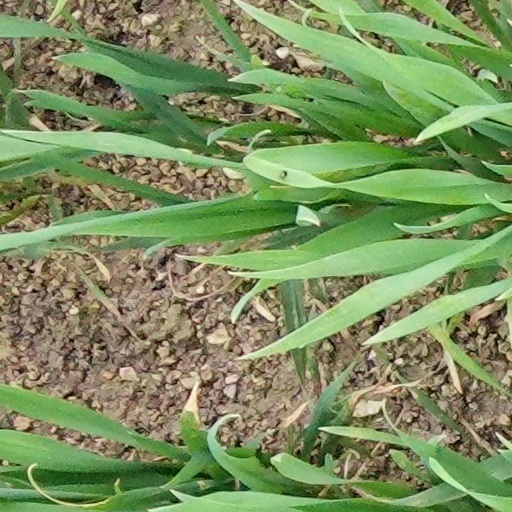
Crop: wheat